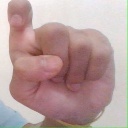
अक्षर: इ